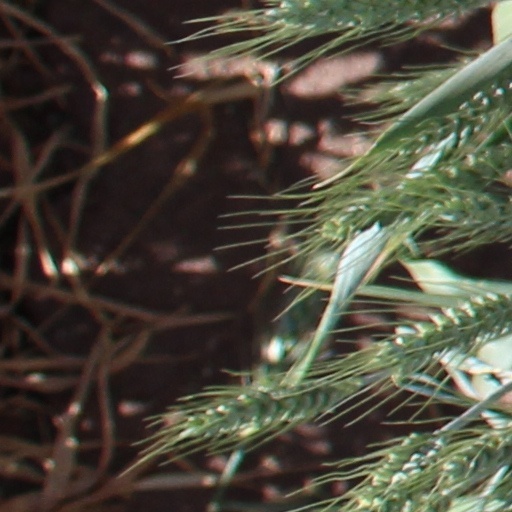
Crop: wheat